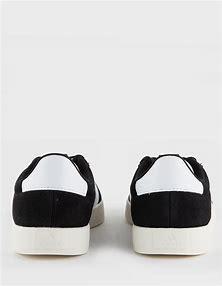
Brand: Adidas
Model: VL Court 3